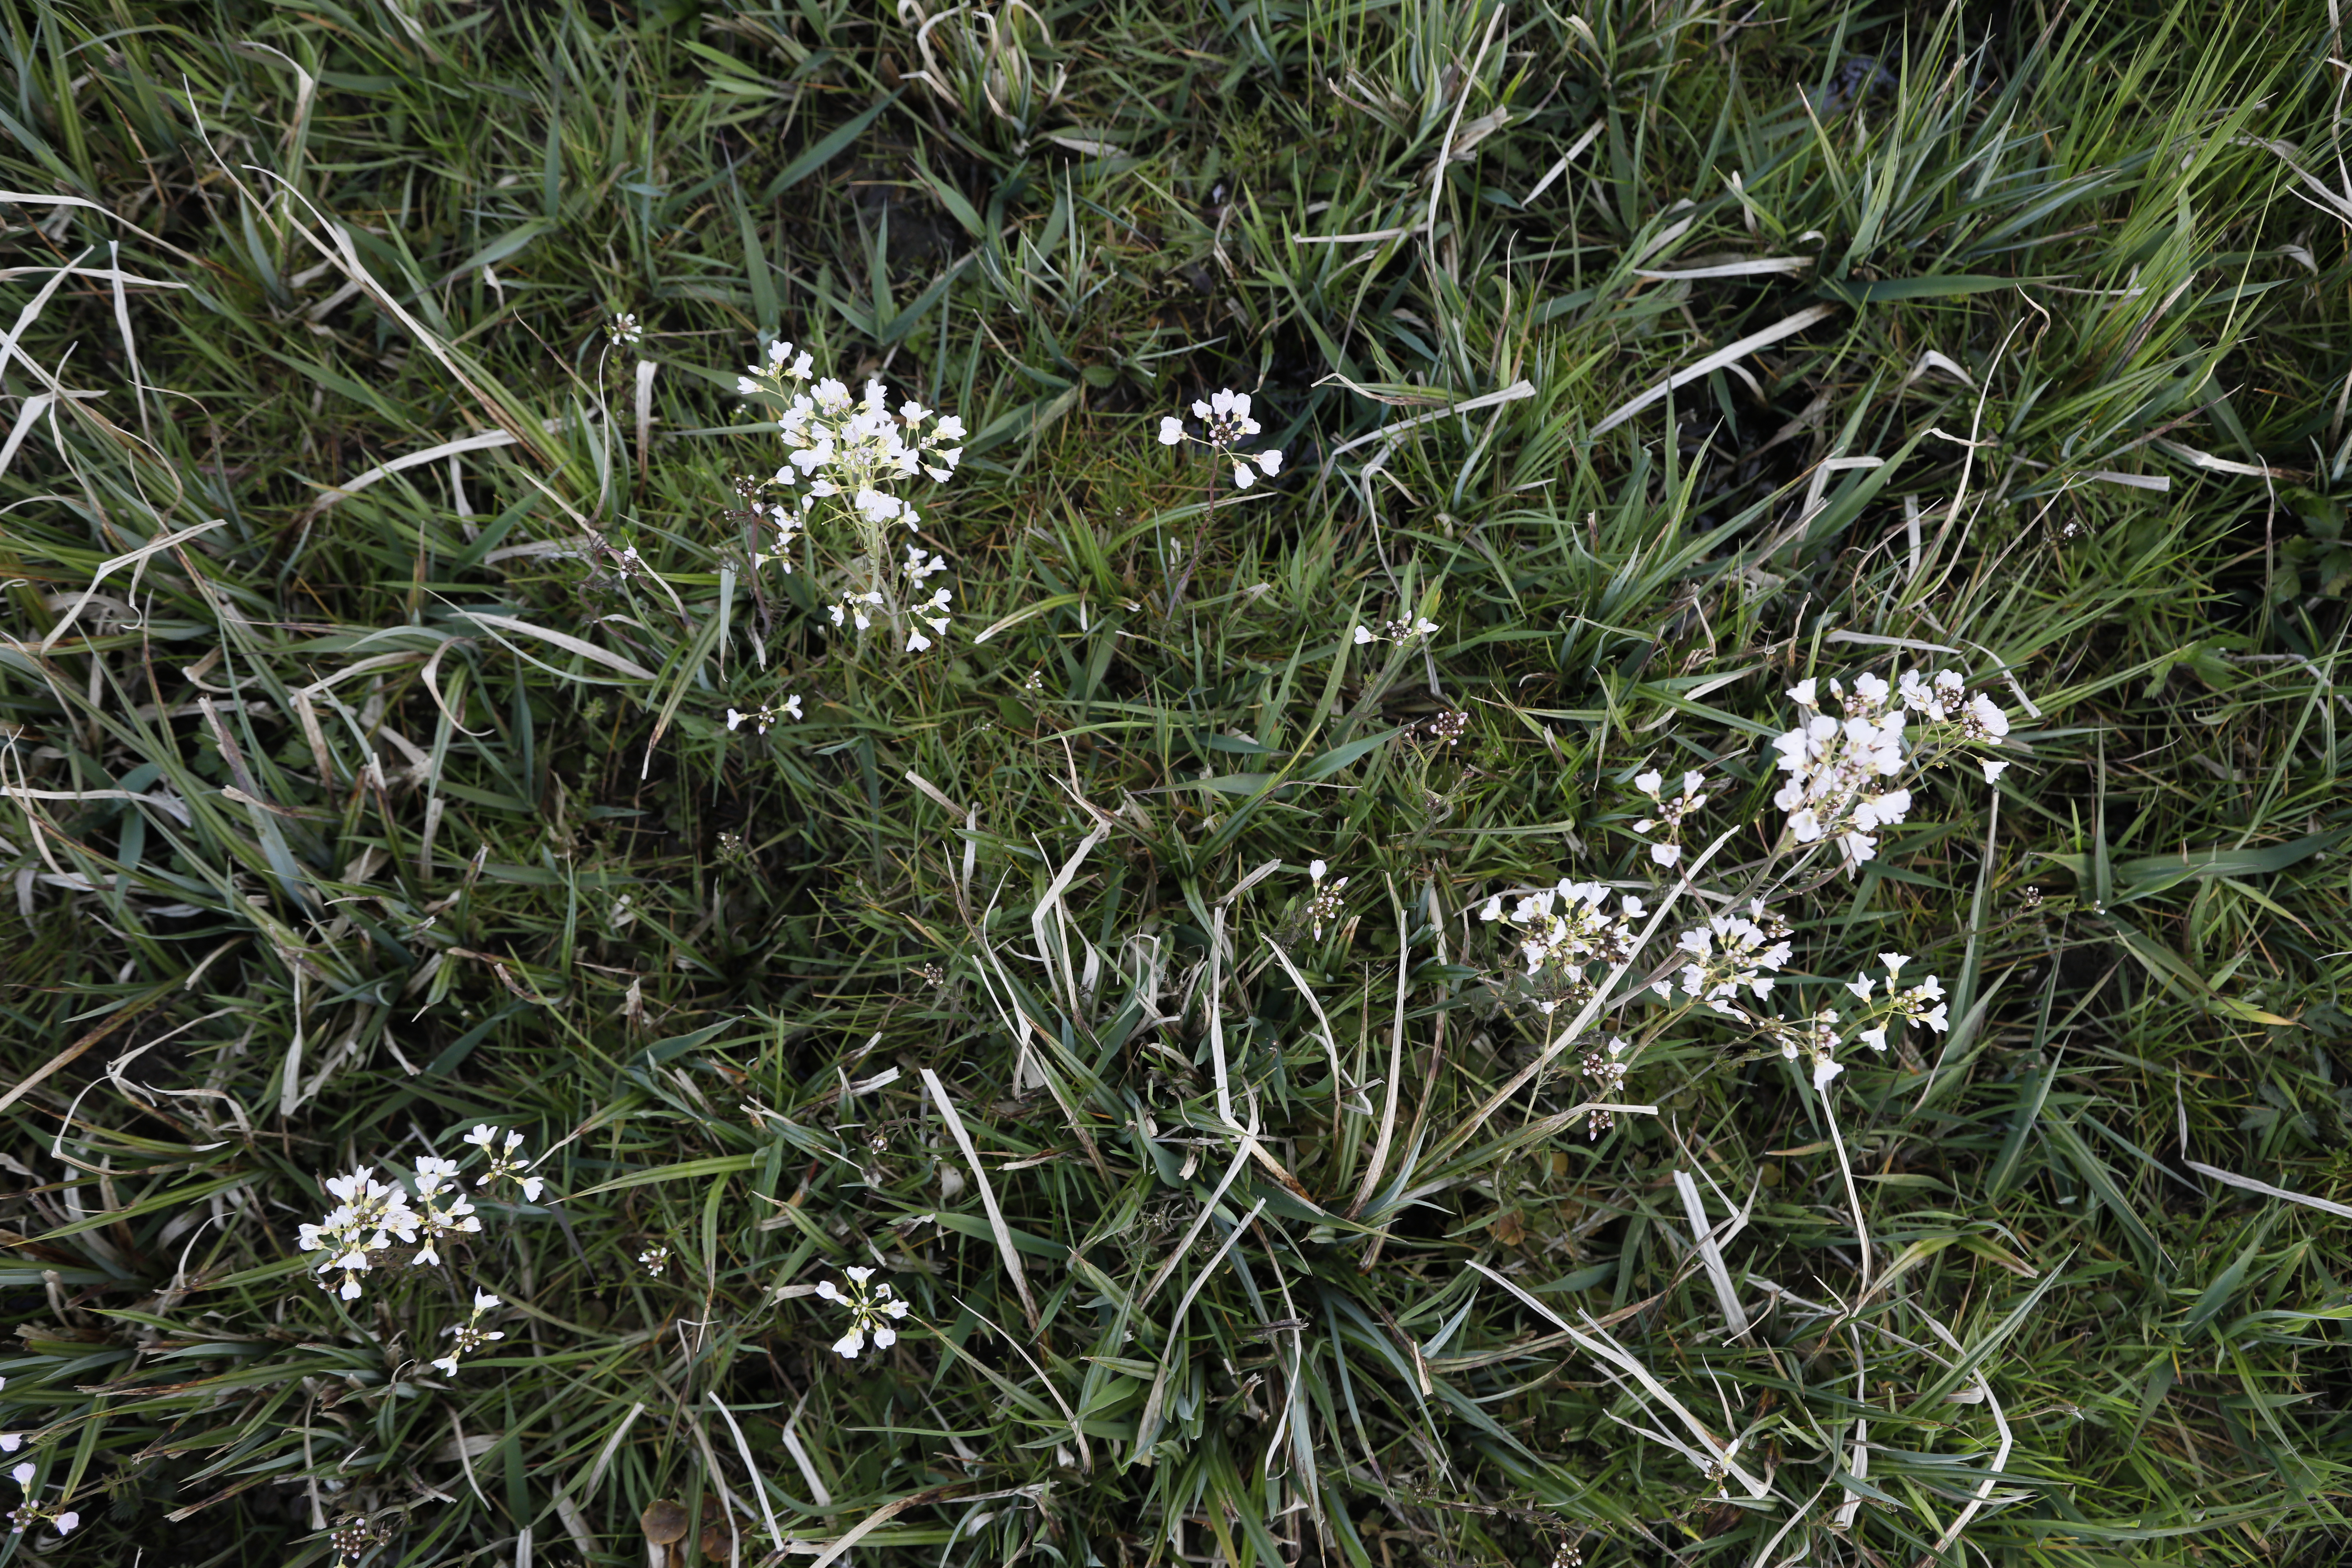
Plant species: Cardamine pratensis